Tony Hayward

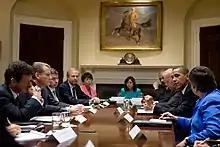
Barack Obama with Tony Hayward and the BP board of directors talking about clean-up of the oil.

On 20 April 2010, an explosion occurred on the "Deepwater Horizon" oil rig, operated by BP. Eleven people were killed in the blast and oil began to leak from the ocean floor at a rate variously estimated to be between and per day. Hayward, and BP in general, initially downplayed the spill, stating on 17 May 2010 that the environmental impact of the Gulf spill would likely be "very very modest" and calling the spill "relatively tiny" in comparison with the size of the ocean. By 27 May, Hayward changed his assessment, calling the spill an "environmental catastrophe" in an interview with CNN.